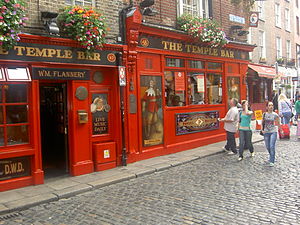
Temple Bar
Pubben Temple Bar i området af samme navn
Temple Bar er et område i hjertet af Dublin beliggende på sydsiden af floden Liffey. Temple Bar har bevaret en del af sit middelalderlige præg med mange snævre gader og stræder, og det betegnes ofte som Dublins kulturelle kvarter. Her finder man en række etablissementer, der tiltrækker turister, men der er også en del boliger, idet omkring 5.000 mennesker lever i området.